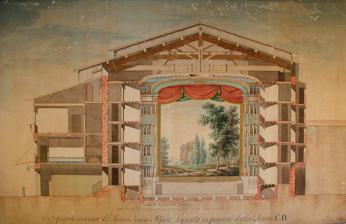
Building: Teatro Alfieri, Florence
Country: Italy
Year built: 1740
Vittorio Bellini's design for the 1828 renovation of the theatre The Teatro Alfieri was a major theatre and opera house in 18th and 19th century Florence , located at Via dell'Ulivo #6 corner Via Pietrapiana in the Florence , region of Tuscany, Italy. History It was constructed originally in 1740 by members of the Accademia dei Risoluti . At that time it was known as the Teatro di Santa Maria (the name of a nearby street) or the Teatro Risoluti . The theatre underwent extensive reconstruction and enlargement in 1828, supervised by the architect Vittorio Bellini (1798 - 1860). It re-opened as the Teatro Alfieri, named in honour of the playwright Vittorio Alfieri . In its heyday, the theatre interior decorations were elaborate, was used for both prose drama and operas. In the late 19th century and early 20th centuries, it also became known as a performance venue for plays written in the Florentine dialect . The theatre was demolished in 1928 when the Fascist government of Florence re-developed the Santa Croce district. Premieres L'amore in guerra , opera by Luigi Maria Viviani , 8 February 1829 Matilde a Toledo , opera by Teodulo Mabellini , 27 August 1836 Romilda e Ezzelino , opera by Abramo Basevi , 11 August 1840 Le educande di Sorrento , opera by Emilio Usiglio 1 May 1868 Nozze sospirate , opera by Oreste Carlini , 10 January 1888 Una partita a scacchi , opera by Enrico Ranfagni , 13 February 1892 In congedo , opera by Cesare Bacchini , 1 October 1898 Sarrona , opera by William Legrand Howland , 3 February 1906 (Italian premiere) L'acqua cheta , play in Florentine dialect by Augusto Novelli , 29 January 1908 Il pateracchio , play in Florentine dialect by Ferdinando Paolieri , 2 February 1910 References